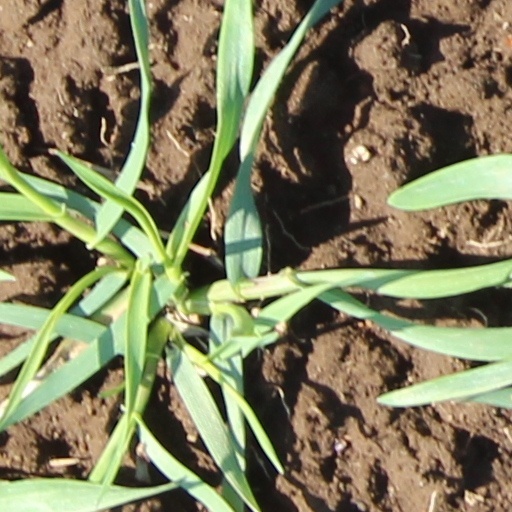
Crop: wheat